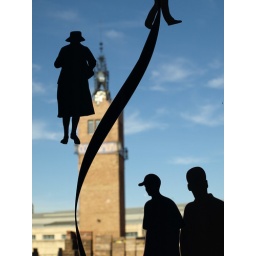
Painted figures on a glass window with blue sky and tower in Barcelona.